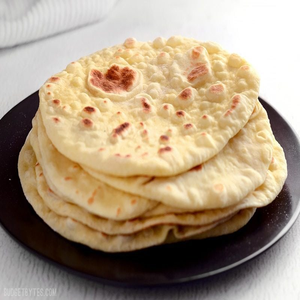
Dish: naan